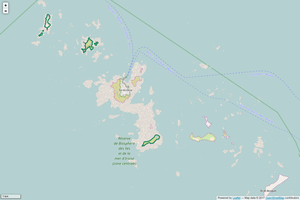
Périmètre de la RNN d'Iroise.
La réserve naturelle nationale d'Iroise est une réserve naturelle nationale située au nord de l'Iroise dans l'archipel de Molène à l'ouest de la Bretagne. Classée en 1992, elle occupe une surface de 39,4 ha et comprend trois îles, Balanec, Bannec et Trielen ainsi que leurs annexes.